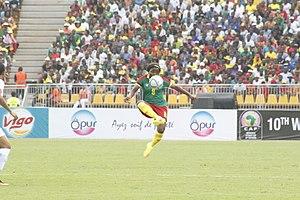
Raissa Feudjio en pleine action pendant la finale de la coupe d'afrique des nations contre le Nigéria
Raïssa Feudjio, née le 29 octobre 1995 à Yaoundé, est une footballeuse camerounaise évoluant au poste de milieu de terrain.